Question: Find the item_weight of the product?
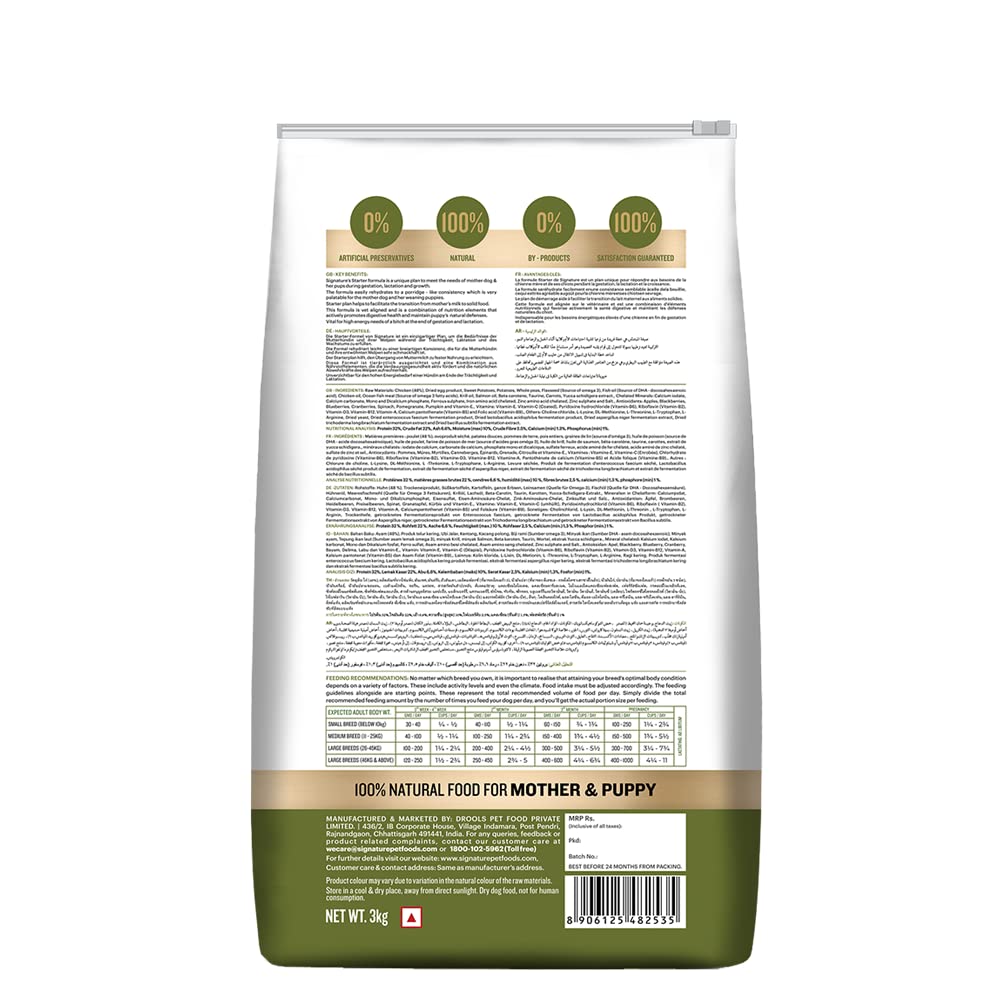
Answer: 218 pound